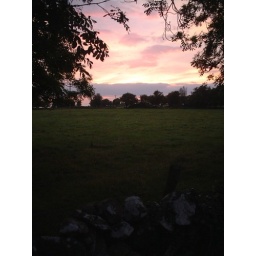
The sun sets over the wall and field